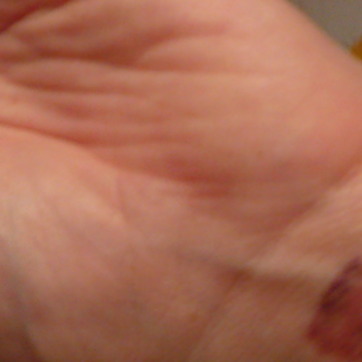
Material: skin